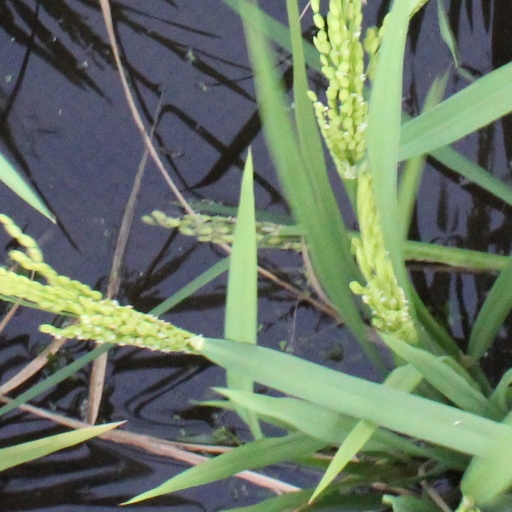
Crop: rice